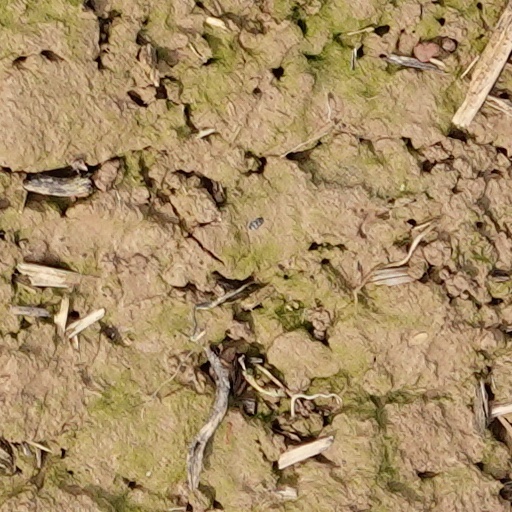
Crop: wheat